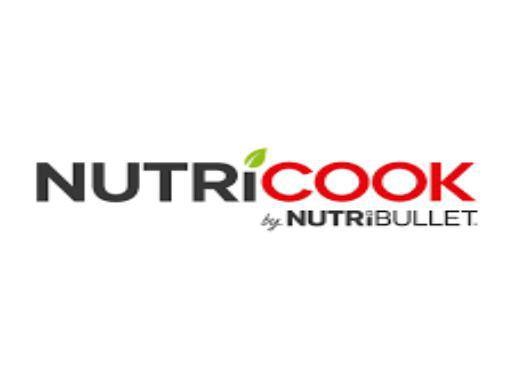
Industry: Necessities